House at 5 Bennett Street

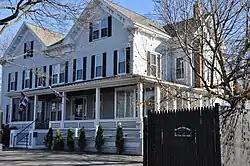

The House at 5 Bennett Street in Wakefield, Massachusetts, is also known as the Wakefield House for Aged Women, and is one of the largest houses in Wakefield's Junction District. The original part of the house was built sometime between 1875 and 1881, with Italianate styling. It was probably built for an executive of the Wakefield Rattan Company. In 1894 the house was purchased by the Wakefield House for Aged Women, a charity established by local Protestant churches, and significantly expanded. During this major alteration some of the house's Italianate details were copied, and a Queen Anne style porch was added.